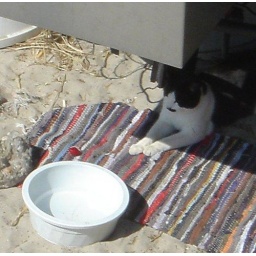
A feral cat at home beneath the Boardwalk